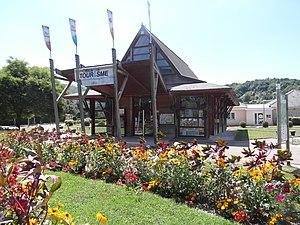
Antenne de l'office de Tourisme du pays voironnais à Charavines
Charavines est une commune française située dans le département de l'Isère en région Auvergne-Rhône-Alpes et, autrefois rattachée à la province du Dauphiné.